Batu Lintang camp

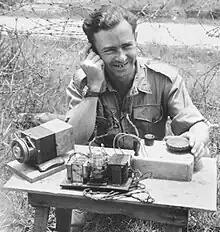
Leonard Beckett with the radio (the "Old Lady") and the generator ("Ginnie")

Initially the dead were buried in the cemetery at Kuching. The high death rate meant that this was soon filled, however, and in November 1942 a new cemetery area was created next to the camp at an area to the south-east known as "Boot Hill". The cemetery was within sight of the camp. At first the dead were buried in coffins, but soon the number of fatalities and the shortage of timber meant that shrouds made from rice sacks or blankets were used instead. The bodies were carried to the grave in a wooden coffin with a hinged bottom, which allowed re-use.